Siege warfare in ancient Rome

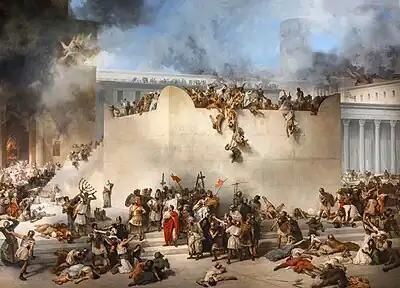
The destruction of the Temple, from a painting by Francesco Hayez preserved in Venice, was the last act of the great siege of Jerusalem.

The First Jewish War had in the siege of Jerusalem the "key" operation in the Roman victory. It is said that the future emperor Titus first built around the besieged city in addition to a large camp, used as headquarters, thirteen forts connected by a contravallation of almost 8 km and as many as 5 siege ramps. He then attempted to reduce the food and water supplies of the besieged, allowing pilgrims to enter the city for the customary Pesach temple visit, but preventing them from leaving. In mid-May, Titus succeeded in destroying the third wall with battering rams and then breaking through the second wall as well. The next target was Antonia Fortress, located north of the Temple Mount, forcing the Romans to fight street by street against the Zealots. And after an initial attempt to negotiate peace, the besieged managed to prevent the construction of siege towers near Antonia Fortress, but food and water began to run out. Thus it was that small groups of resuppliers managed to penetrate between the Roman lines of the besiegers, and smuggle some supplies into the city. To permanently stop supplies from outside, Titus decided to erect a wall all around the city and, at the same time, to resume construction of the siege towers. Finally after further unsuccessful attempts to scale and penetrate the walls of Antonia Fortress, the Romans managed to sneak in, surprising the zealot guards deep in sleep, allowing them to conquer the fortress, which provided a perfect platform for attacking the temple itself. The rams apparently had little success, but subsequent fighting succeeded in setting fire to the walls. The flames spread quickly and soon the Temple was destroyed, while the fire spread to nearby residential neighborhoods, so that the Roman legions were able to crush the remaining Jewish resistance, albeit after the construction of new siege towers. It was September 7, and Jerusalem had fallen to the Romans.